Moleskine

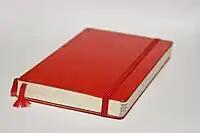
Moleskine notebook

Moleskine's notebooks are based on notebooks distributed in Paris during the 19th and 20th centuries, handmade by small French bookbinders who supplied the local stationery shops around the turn of the 20th century. They are fashioned after author Bruce Chatwin's descriptions of the notebooks he used. Moleskine items are designed in Italy with most of them being printed, stitched and assembled in China. Since 2008, some components have been manufactured in Volant, Cahiers and Folio hard covers in Turkey, watercolour paper in France, and some components in Vietnam. The paper used in Moleskine products is Forest Stewardship Council certified and acid-free. Since August 2010, all Moleskine products, offered to retailers in California and throughout the world, comply with the Safe Drinking Water and Toxic Enforcement Act of 1986. After concerns in 2008 about PVC traces in some notebooks, all items are now PVC-free.